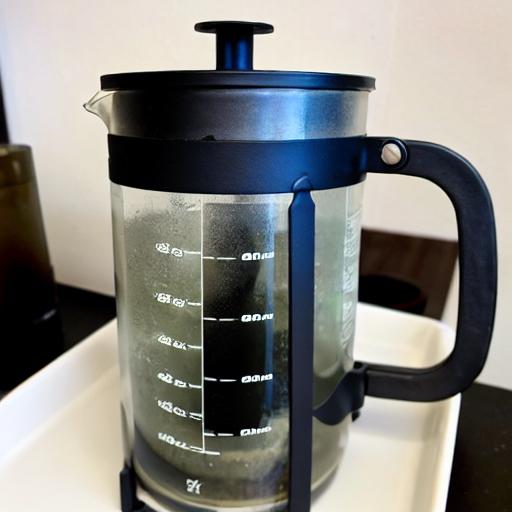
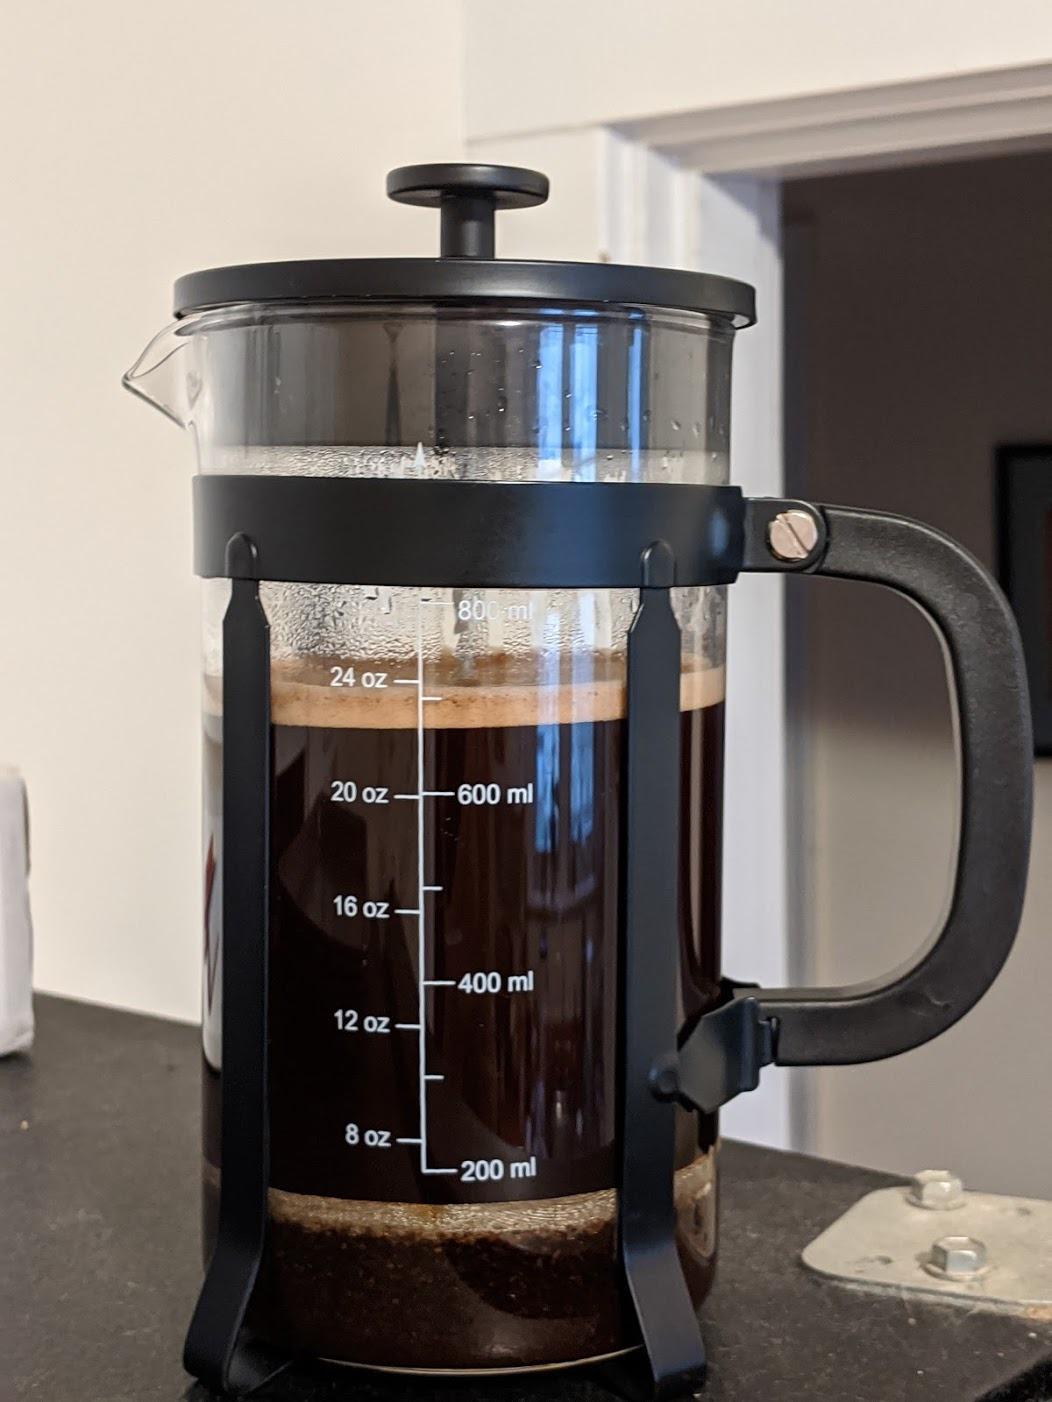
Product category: items_tea
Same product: no